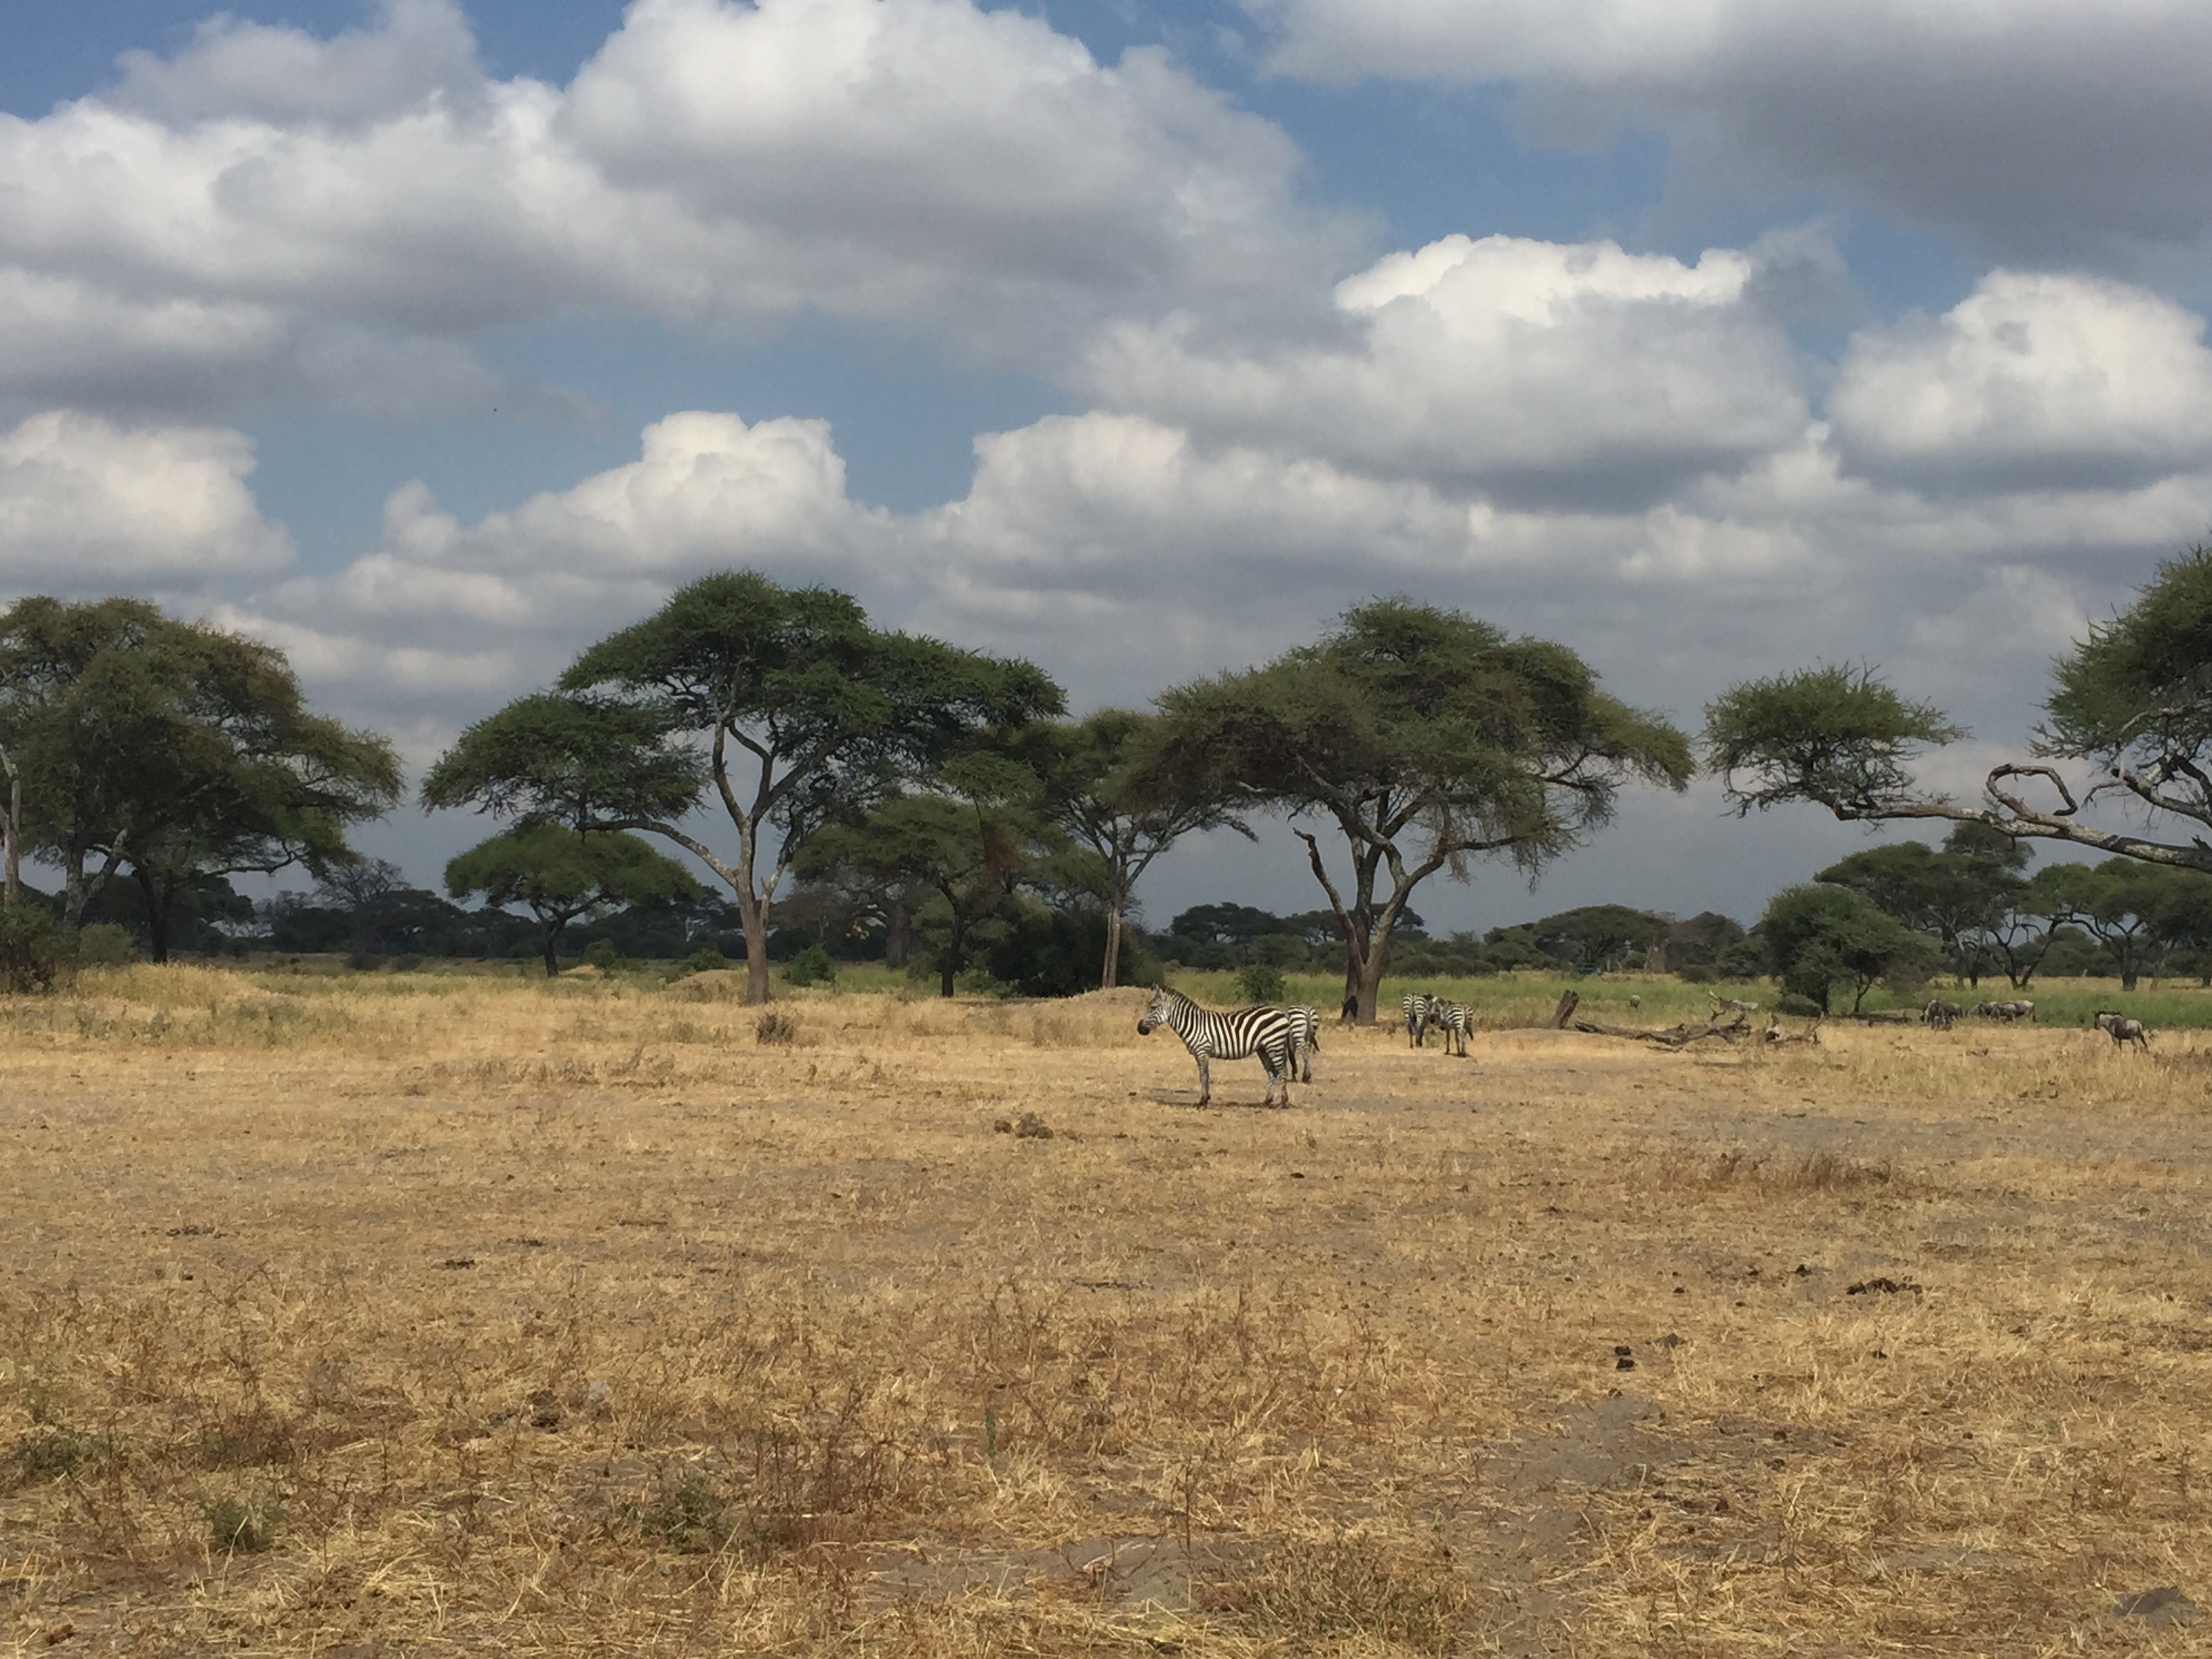
tree, nature, wilderness, cloud, sky, wood, field, meadow, prairie, adventure, summer, wildlife, wild, pasture, ranch, soil, savanna, plain, zebra, dry grass, grassland, habitat, safari, ecosystem, steppe, rural area, african animals, natural environment